Parks and Recreation

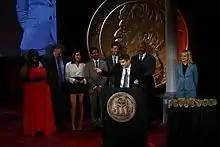
Mike Schur accepts the Peabody for "Parks and Recreation". He is joined on stage by Retta, Jim O'Heir, Aubrey Plaza, Aziz Ansari, Adam Scott, Nick Offerman and Amy Poehler at the 71st Annual Peabody Awards.

In 2010, Amy Poehler was nominated for a Primetime Emmy Award for Outstanding Lead Actress in a Comedy Series for her work in the second season. Also that year, "Parks and Recreation" was nominated for the Television Critics Association Award for Outstanding Achievement in Comedy and Individual Achievement in Comedy for Nick Offerman for his work in the second season. The second-season premiere episode, "Pawnee Zoo", won the GLAAD Media Award for Outstanding Individual Episode (in a Series without a Regular LGBT Character). Also in 2010, "Parks and Recreation" received two nominations from "Entertainment Weekly"'s EWwy Awards: Best Comedy Series and Best Supporting Actor in a Comedy Series for Offerman.